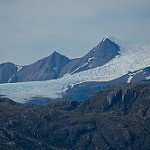
Label: glacier